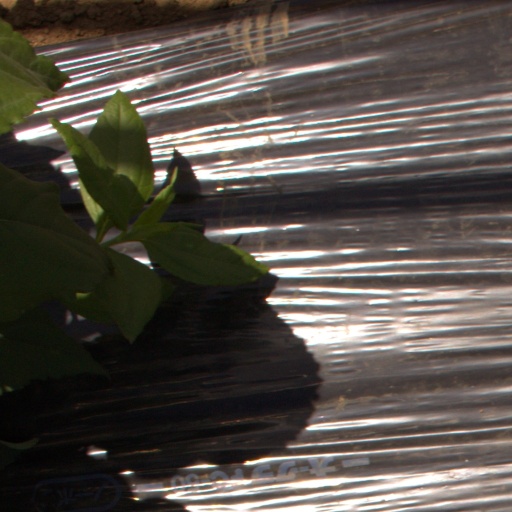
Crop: Jerusalem artichoke